PSR B1620−26 b

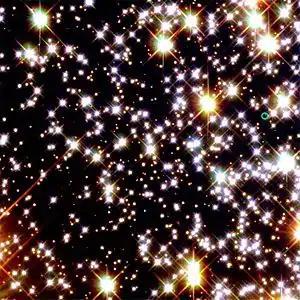
The location of the system (circled in green).

Like nearly all extrasolar planets discovered prior to 2008, PSR B1620-26 b was originally detected through the Doppler shifts its orbit induces on radiation from the star it orbits (in this case, changes in the apparent pulsation period of the pulsar). In the early 1990s, a group of astronomers led by Donald Backer, who were studying what they thought was a binary pulsar, determined that a third object was needed to explain the observed Doppler shifts. Within a few years, the gravitational effects of the planet on the orbit of the pulsar and white dwarf had been measured, giving an estimate of the mass of the third object that was too small for it to be a star. The conclusion that the third object was a planet was announced by Stephen Thorsett and his collaborators in 1993.